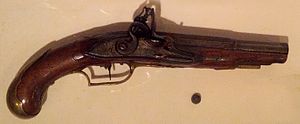
Villum Clausen
Pistolen, som angiveligt skød Printzenskiöld. Våbnet er dog næsten 100 år yngre, og kan derfor ikke være anvendt.
Pistolen blev angiveligt anvendt til at skyde den svenske kommandant Johan Printzenskiöld 8.december 1658, da bornholmerne gjorde oprør, befriede øen og gav den tilbage til den danske konge. Pistolen, der stammer fra oprøreren Jens Kofoeds gård i Østermarie, er dog lavet i 1746 af en pistolmager i Småland, og derfor ikke være anvendt. Genstanden kan ses på Bornholms Museum.
Villum Clausen Kelou var en bornholmsk frihedskæmper og købmand.